Killing of Rikidōzan

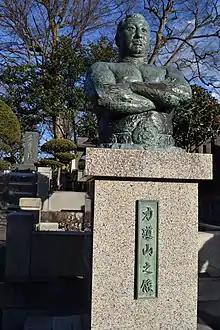
Rikidōzan's gravesite in Honmonji Temple, which features a life-size bust

Rikidōzan's funeral was held on December 20, 1963, in Ikegami Honmonji Temple in Ōta, Tokyo. Numerous figures from the worlds of politics, cinema and sports attended, as well as fans and members of the public, with the number of people reportedly exceeding 12,000 people. It is said that the row of people stretched over 500 meters from the temple all the way to Ikegami train station. Among those in attendance were Rikidōzan's students, Antonio Inoki, Giant Baba and Kintarō Ōki as well as various other opponents from throughout his career.